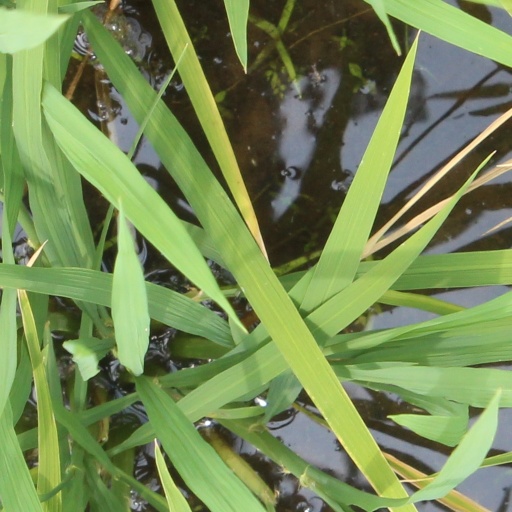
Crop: rice